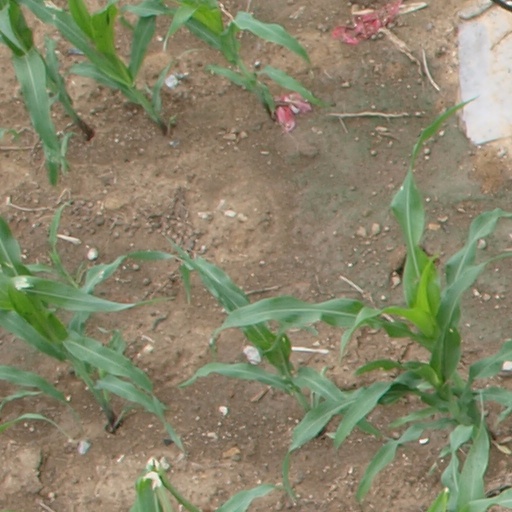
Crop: maize; corn